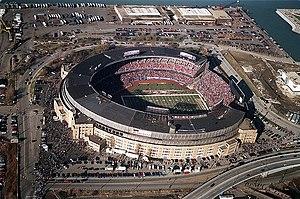
Le Cleveland Municipal Stadium était principalement un stade de baseball et de football américain localisé à Cleveland. Il disposait d'environ 80 000 places lors de son inauguration en 1932. Durant ses dernières années de service, il pouvait accueillir 74 000 spectateurs pour les rencontres de baseball et 78 000 pour celles de football américain.